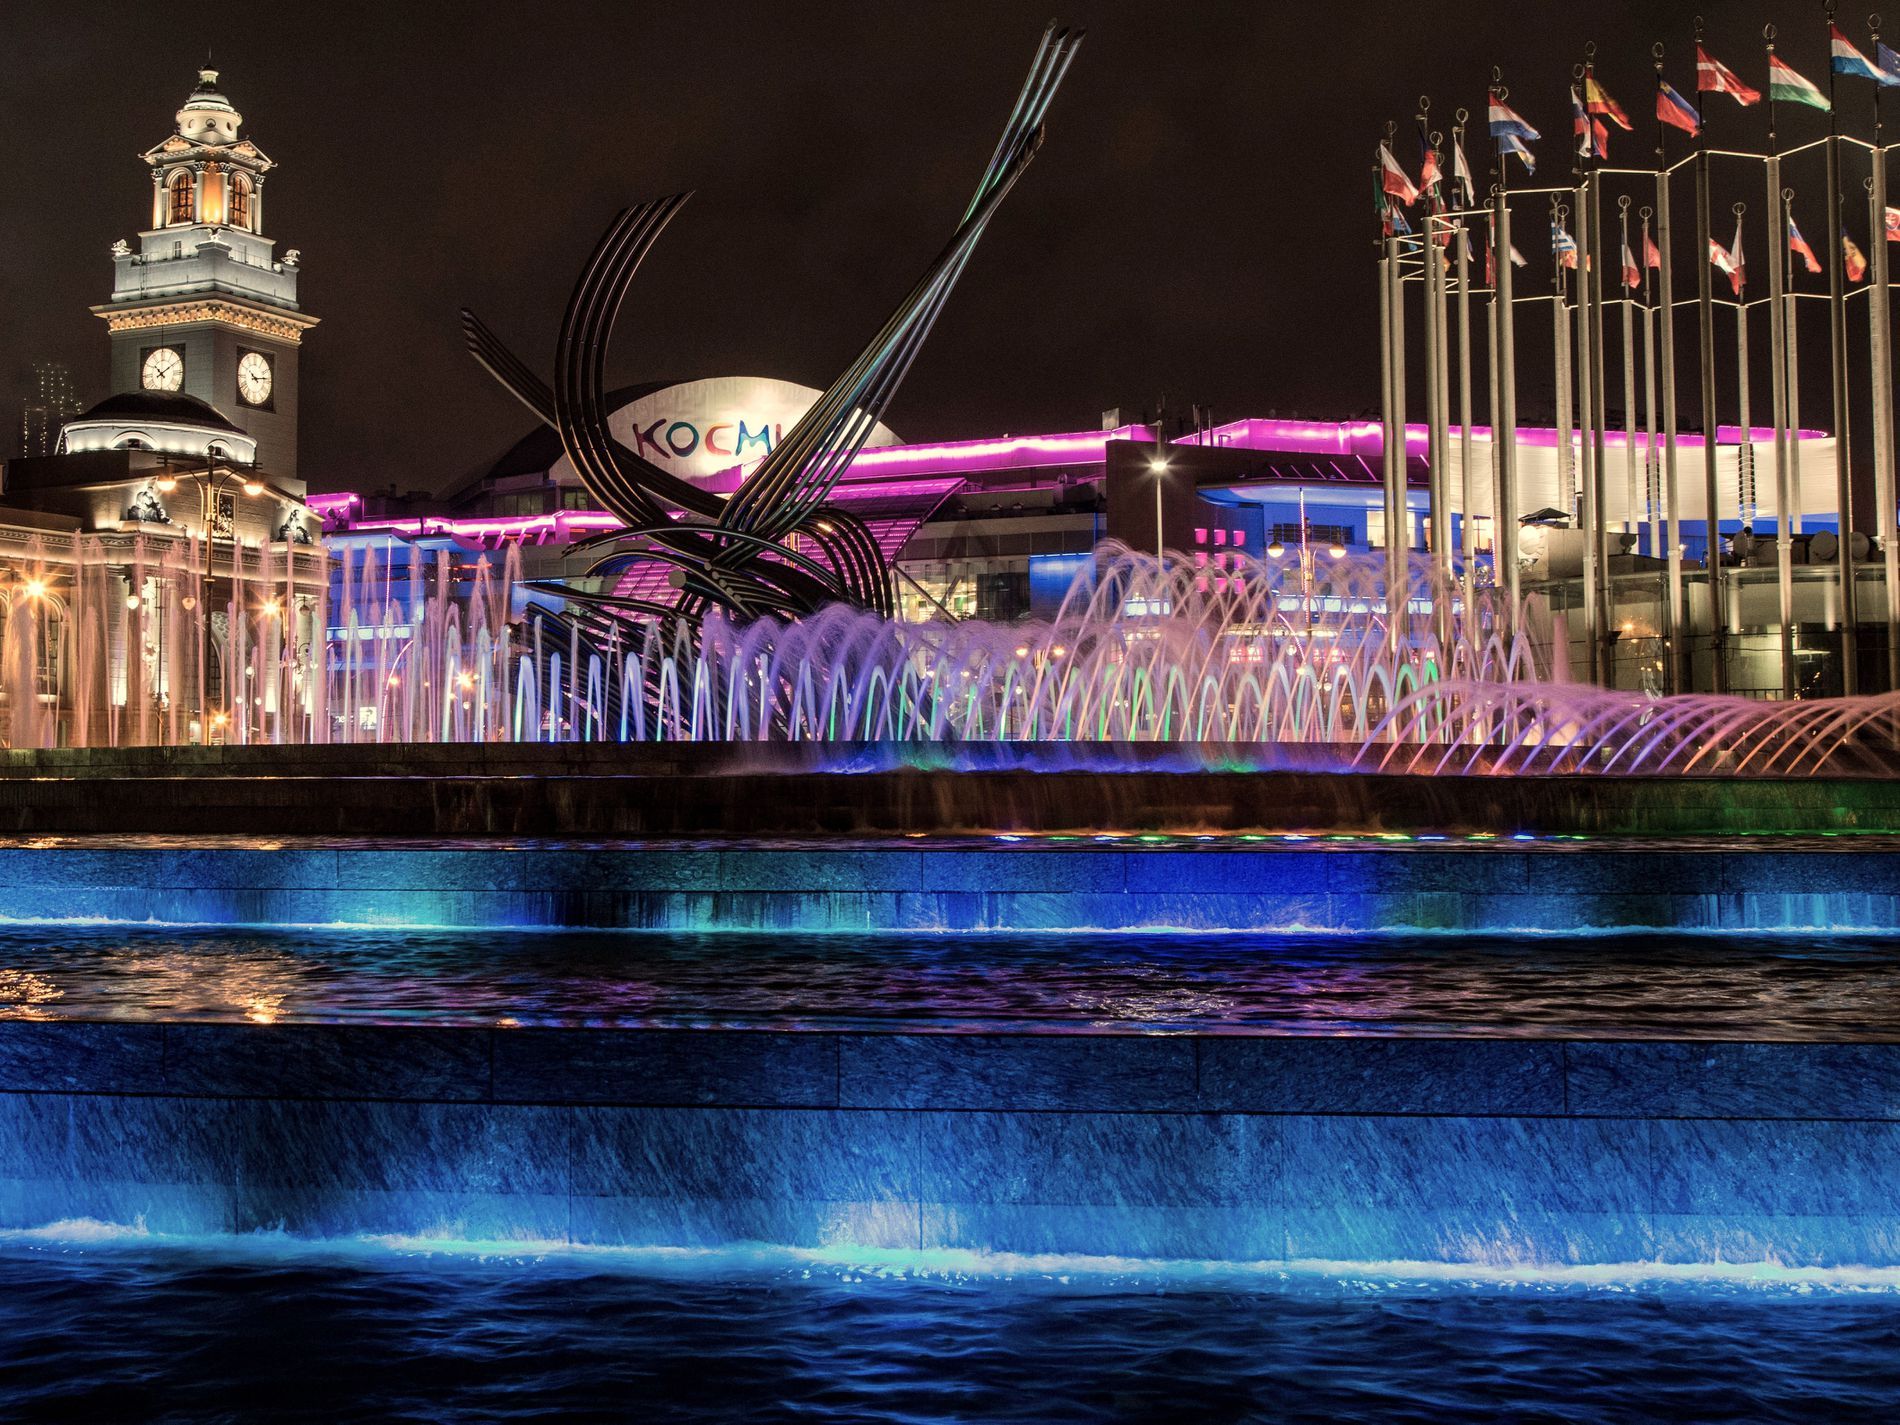
Colorful Fountains
A photo of colorful fountains with pink, purple, and blue lights. The fountain has a tiered water ladder. In the center of the image is a sculpture with long wings. At the top left is a clock tower with classic-style clocks, and at the right is a row of flagpoles representing different countries. The entire place is full of color and energy.
A vibrant cityscape scene at night, full of color and movement; the colorful fountain lights add magic to the photo. The photo was taken from a slightly low angle to give breadth to the scene. The night lights highlight the cityscape scene and the details of the colorful fountain. The atmosphere looks festive.
Labels: Architecture, Fountain, Water, Urban, City, Building, Cityscape, Clock Tower, Tower, Metropolis, Hot Tub, Tub, Person, Waterfront, Amusement Park
Camera: Canon Canon EOS 6D
Aperture: F9.5
Exposure: 1/6 sec
ISO: 2500
Focal length: 35.0 mm